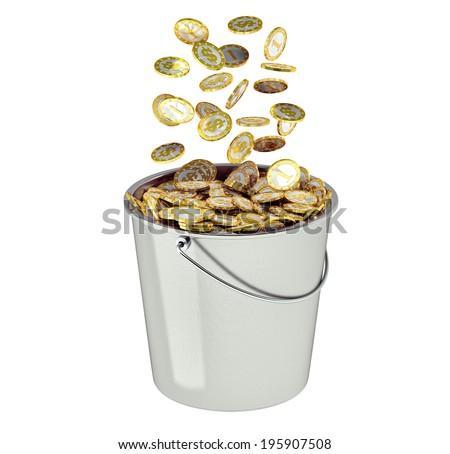
golden coins in a bucket - isolated on white